List of diplomatic missions in South Africa

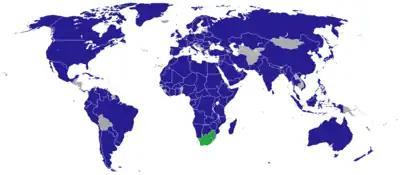
Countries with diplomatic missions in South Africa

Entries marked with an asterisk (*) are member-states of the Commonwealth of Nations. As such, their embassies are formally termed as "high commissions".